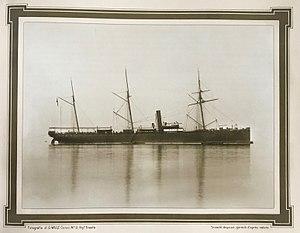
Giuseppe Wulz est un photographe italien.